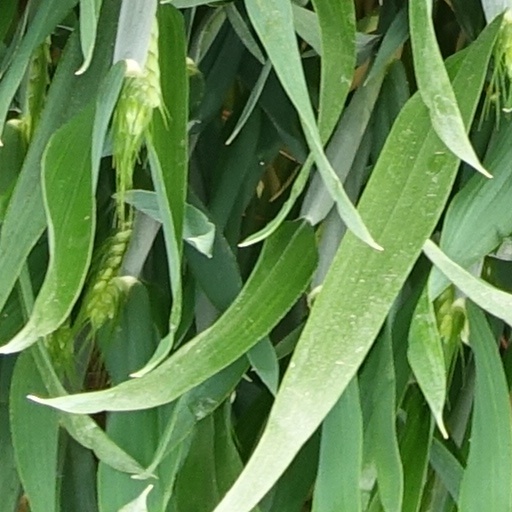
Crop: wheat